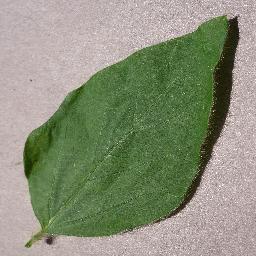
Label: Soybean___healthy